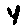
Label: 4